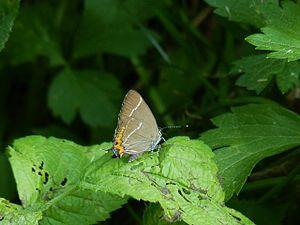
La Thècle de l'orme est une espèce de lépidoptères de la famille des Lycaenidae et de la sous-famille des Theclinae.